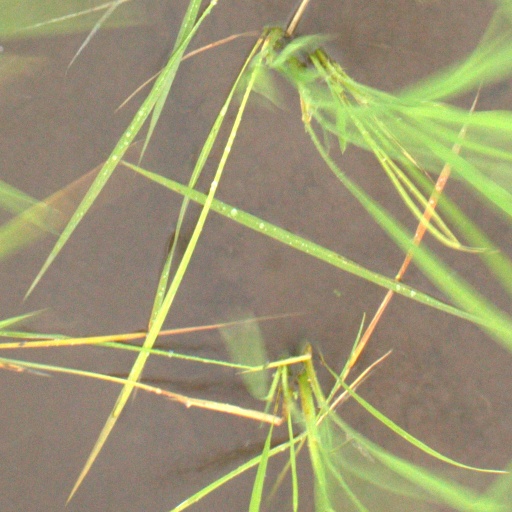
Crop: rice